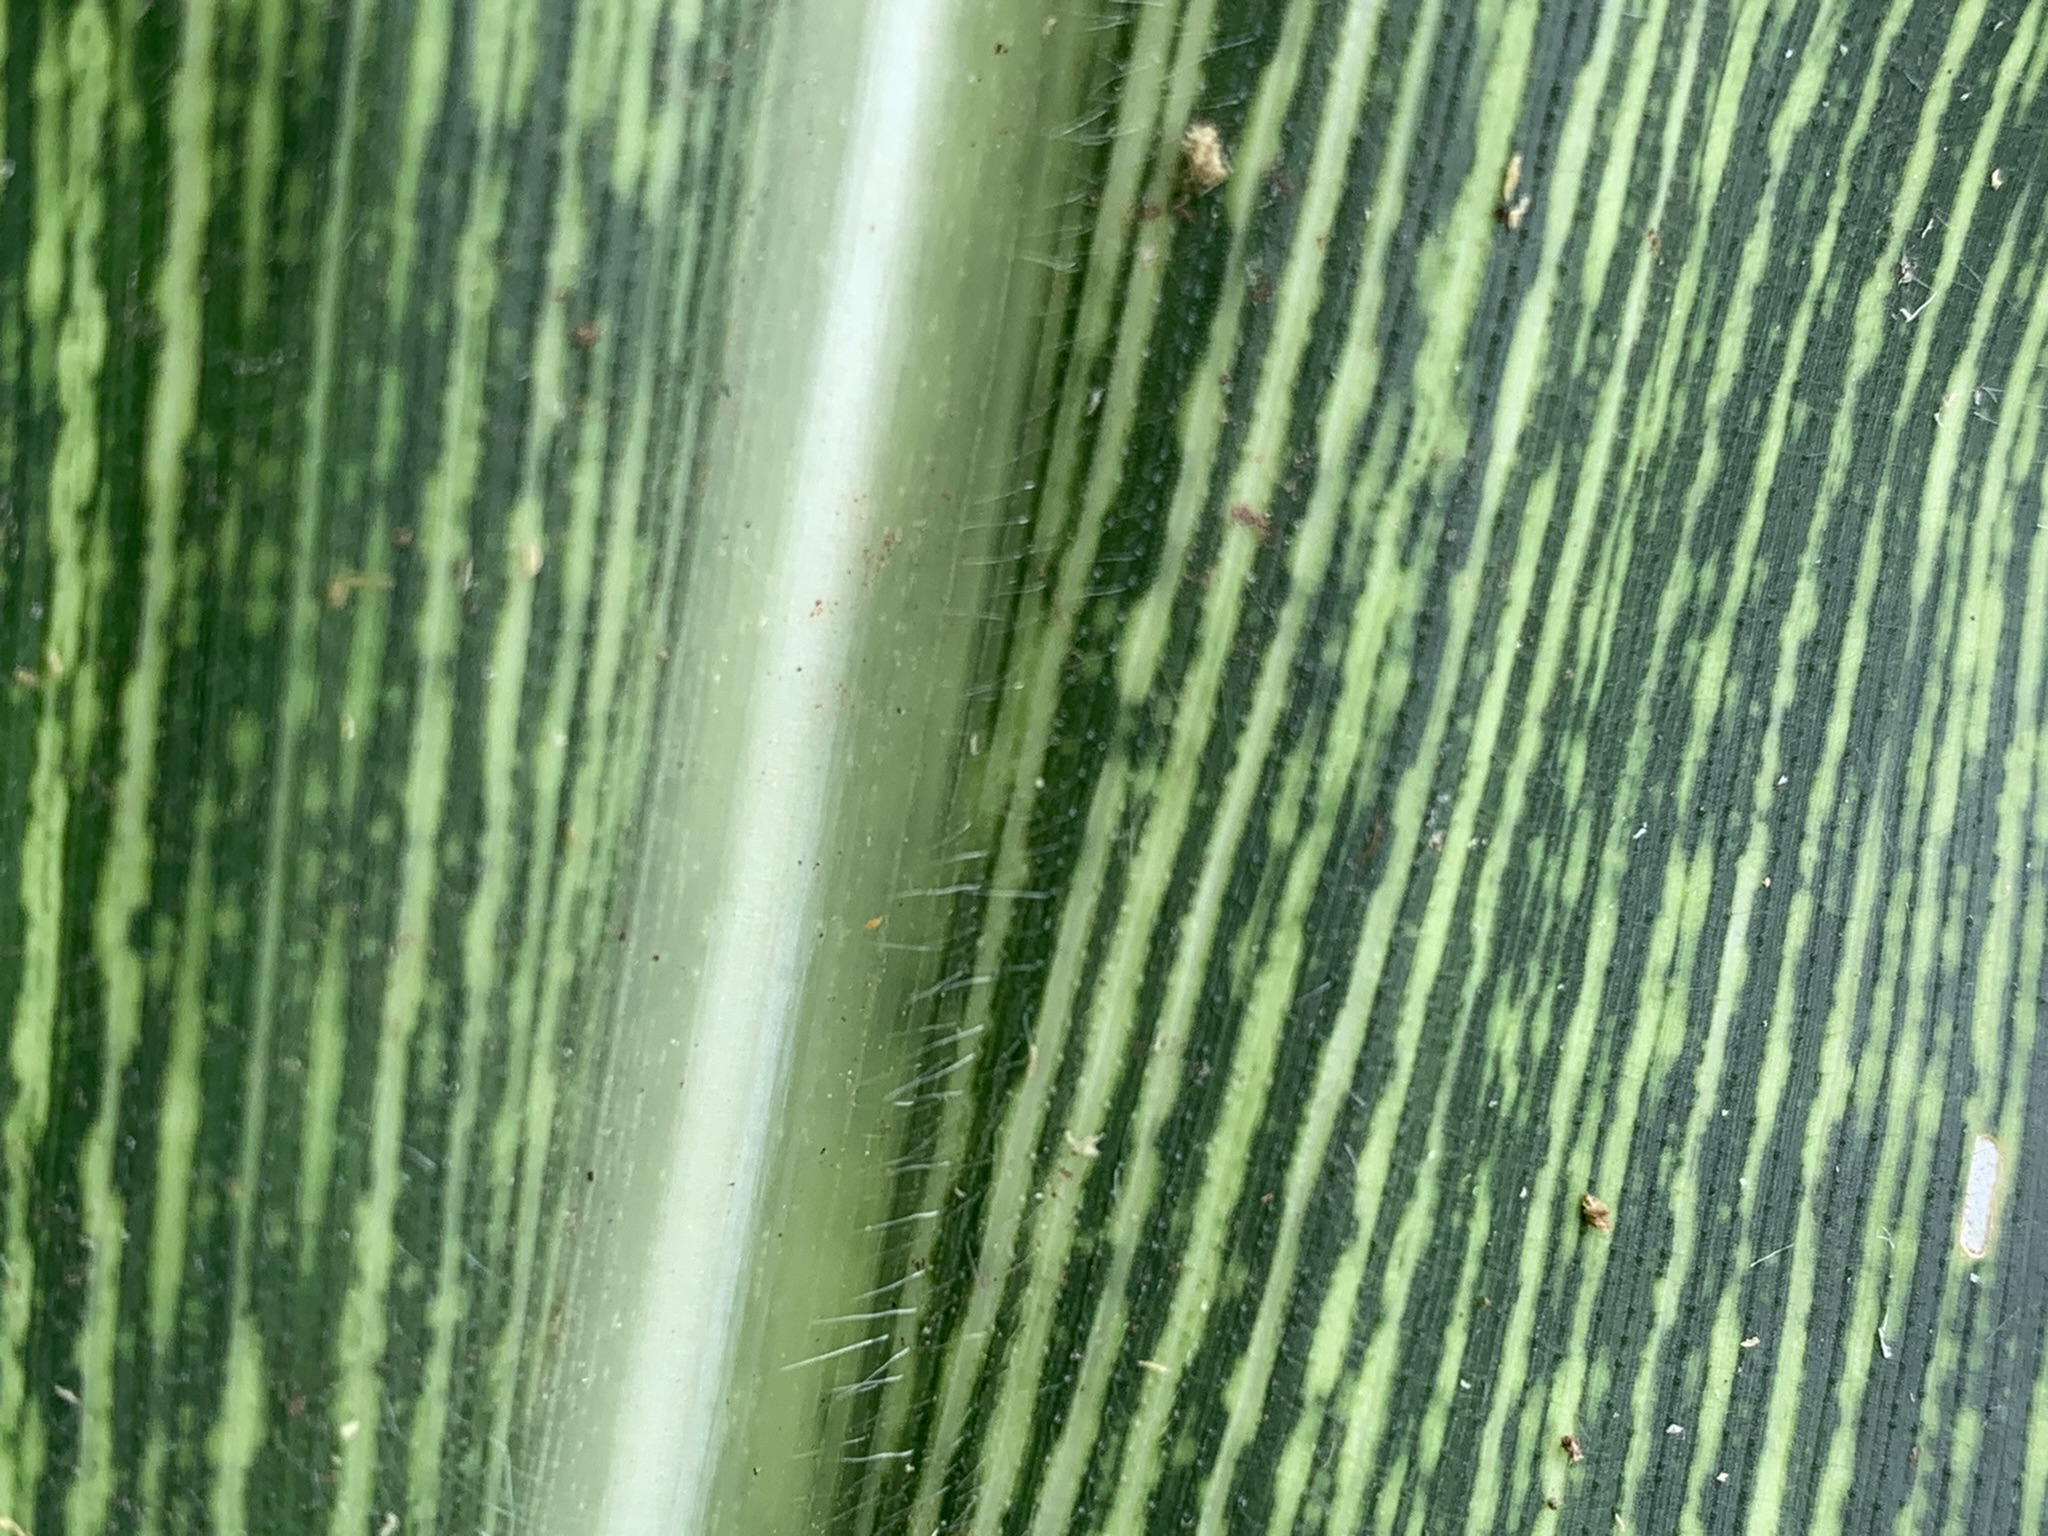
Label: MSV